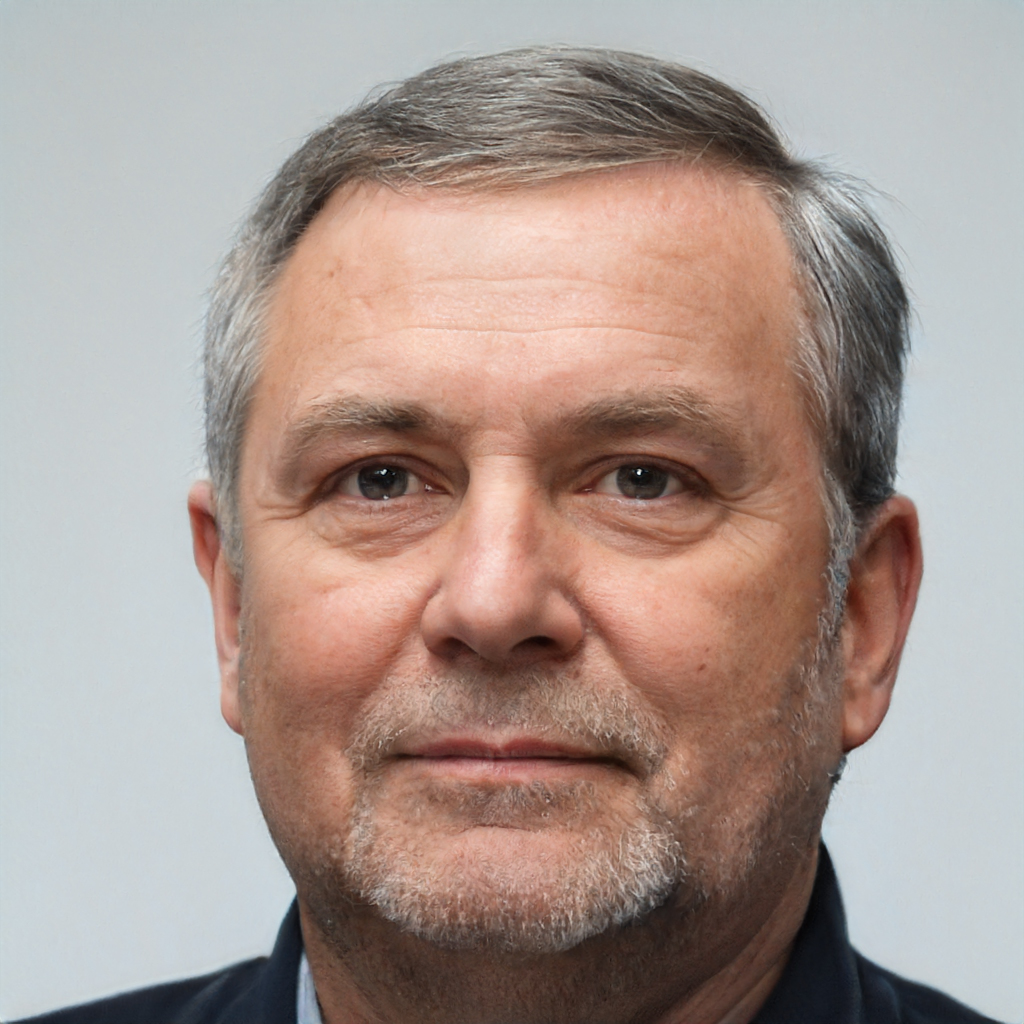
Gender: Male